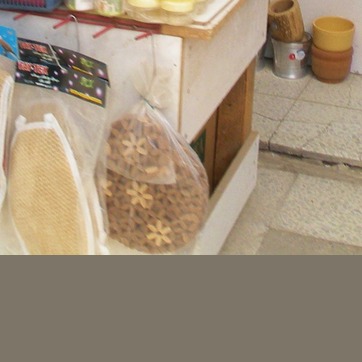
Material: plastic